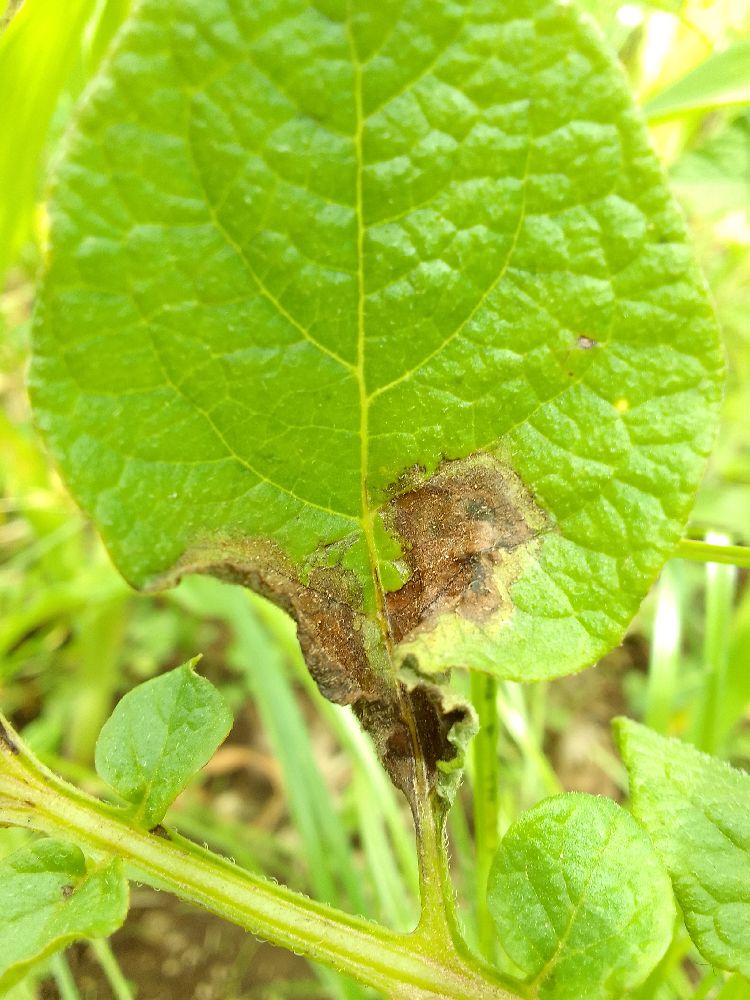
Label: Late blight